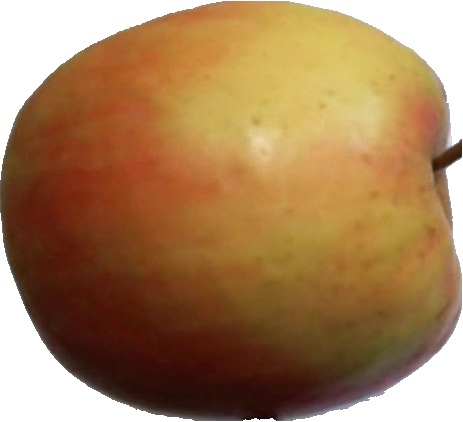
Label: apple_pink_lady_1